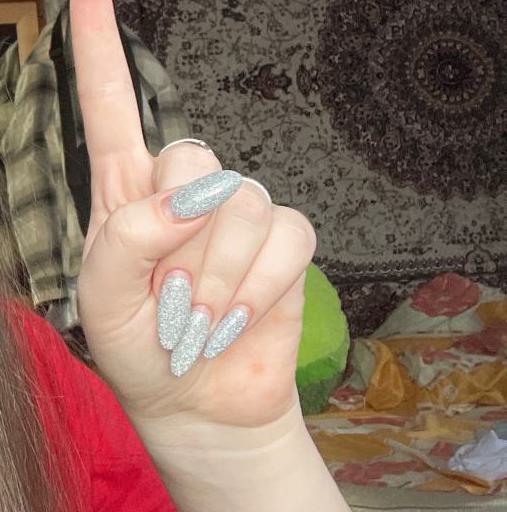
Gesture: one